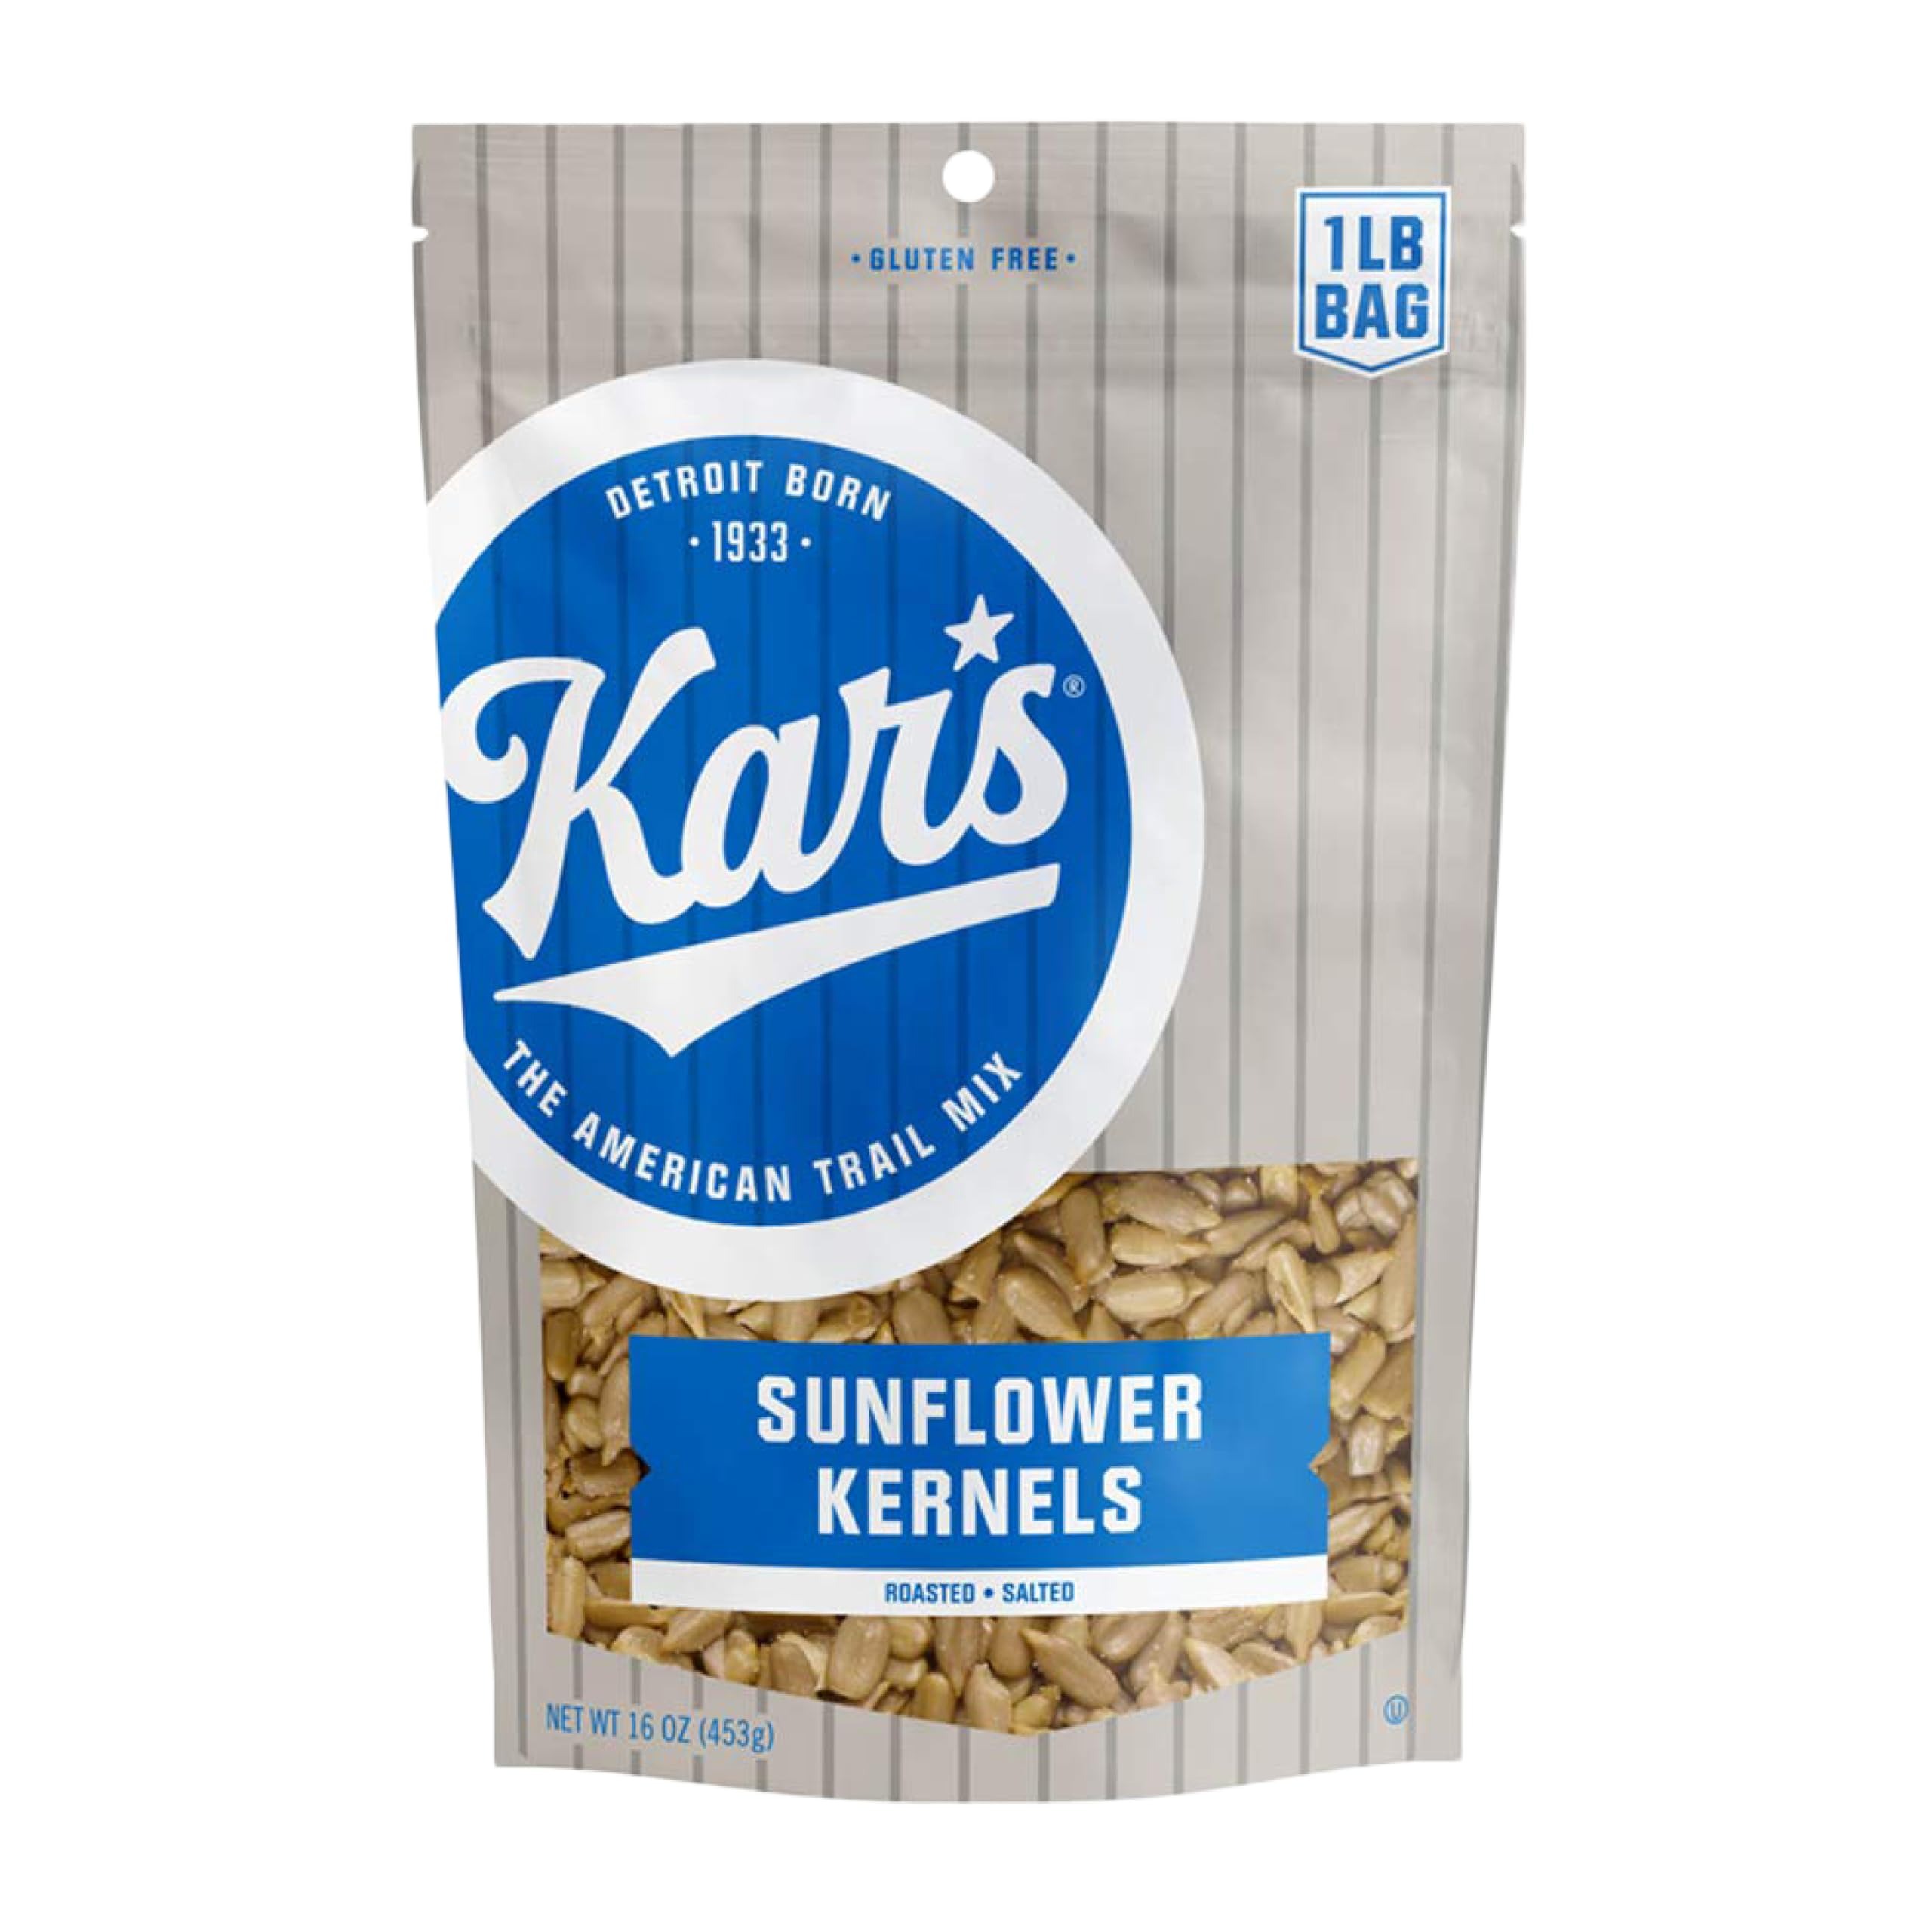
Item Name: Kar's Nuts Sunflower Kernels Snacks - Roasted and Lightly Salted - 16 Ounce Resealable Pouch (Pack of 6)
Bullet Point 1: HEALTHY SNACKS FOR ADULTS & KIDS – When you’re looking for that next guilt-free snack, look no further than Kar’s Roasted and Salted Sunflower Kernels. This pack includes (6) 16 oz resealable pouches.
Bullet Point 2: SUNFLOWER KERNELS – Featuring perfectly roasted sunflower kernels with a dash of salt , these seed snack packs are an easy way to add crunch, taste & nutrition to your diet. Sprinkle them over your salad, mix with popcorn or add them to your muffins!
Bullet Point 3: GLUTEN-FREE – Kar’s Nuts Sunflower Kernels are gluten-free and free of hydrogenated oils and trans fats. It is also certified Kosher! You can feel good about enjoying it and sharing with your friends and family.
Bullet Point 4: INDIVIDUAL PACKS – Packaged in a resealable pouch, your favorite shelled sunflower seeds stay fresh in between snack breaks. It’s a handful of simple ingredients for simply delicious snacking. They’re great for travel snacks & more.
Bullet Point 5: KAR’S NUTS – Since our humble beginnings in 1933, Kar’s Nuts has become a nationwide sensation—and it all started with good ol’ roasted peanuts. You could say we pioneered the Sweet ‘N Salty Nut Snack Mix movement, and if you did, you’d be right.
Value: 16.0
Unit: Ounce

Price: 37.97